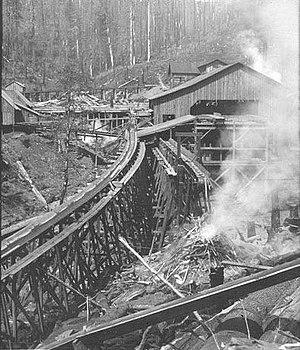
Le débardage est la première opération après la coupe forestière : elle consiste à transporter des arbres abattus sur le lieu de coupe vers le lieu de dépôt ou de décharge provisoire, connu sous le nom technique de « chargeoir », près d'une route ou d'une voie adaptée au transport ultérieur lointain. Cette appellation s'applique encore à la première vidange des pierres dans les carrières ou des amas pierreux et éventuellement des équipements lourds dans les mines, aux opérations de transport lourdes et encombrantes en manutention.
Un flume est une conduite d'eau artificielle, utilisée autrefois pour transporter, par flottaison, les bûches de bois du lieu d'abattage à la scierie à travers les abîmes et les pentes escarpées des montagnes.